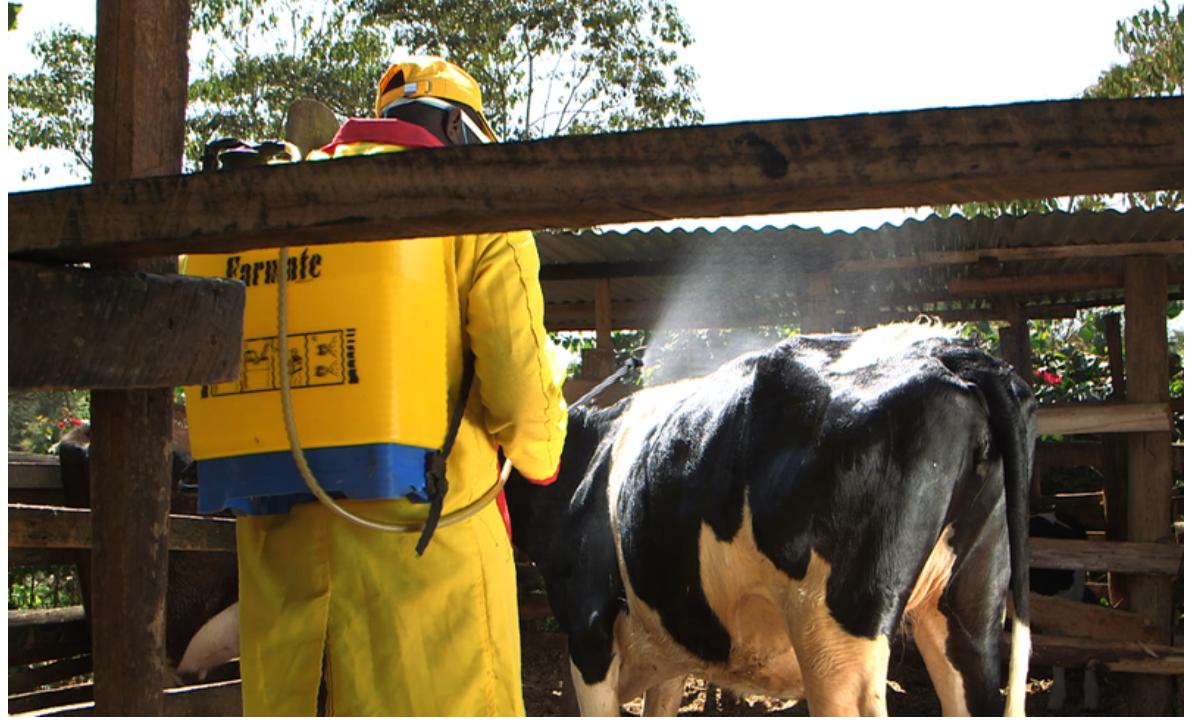
Mchungaji,anamnyunyuzia ng'ombe dawa.Ng'ombe huyu ni mweusi na mweupe,na amefungwa ndani ya boma.Mfungaji amevaa suti ya manjano, yenye chupa ya majano mgongoni.